West Nias Regency

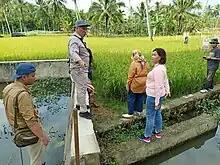
Rice field in West Nias

In 2017 the regency had 4,586 hectares of rice field and 20,363 hectares of maize field. In 2022, the amount of rice produced by the regency was 14,127 tonnes. The rice-producing districts of the regency are Moro'o and West Mandrehe with production of 4,426 and 2,839 tonnes respectively. On the other hand, Mandrehe District produces the most maize with cultivated area of 32 hectares and output of 67.2 tonnes of maize in 2017. Other produce in the regency includes cassava with 645.6 tonnes output in 2017 and 7.5 hectares for chili pepper and 1.25 hectares for water spinach cultivation in 2022. The regency produces many horticulture crops. There was a significant increase in horticulture crops production between 2015 and 2016, from total of 219 tonnes to 373 tonnes.